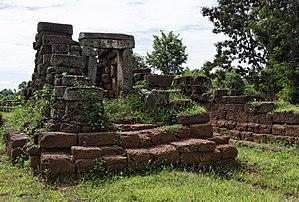
Prasat Khorn Buri, Thaïlande
Le Prasat Khorn Buri est un sanctuaire khmer situé en Thaïlande, district de Khon Buri, Province de Nakhon Ratchasima. Il est actuellement situé dans l'enclave d'une école. Il se compose d'un seul tour orientée à l'est, d'un gopura, d'un bannalai situé au nord, avec ouverture à l'ouest, le tout entouré d'un mur d'enceinte. L'ensemble est en latérite.